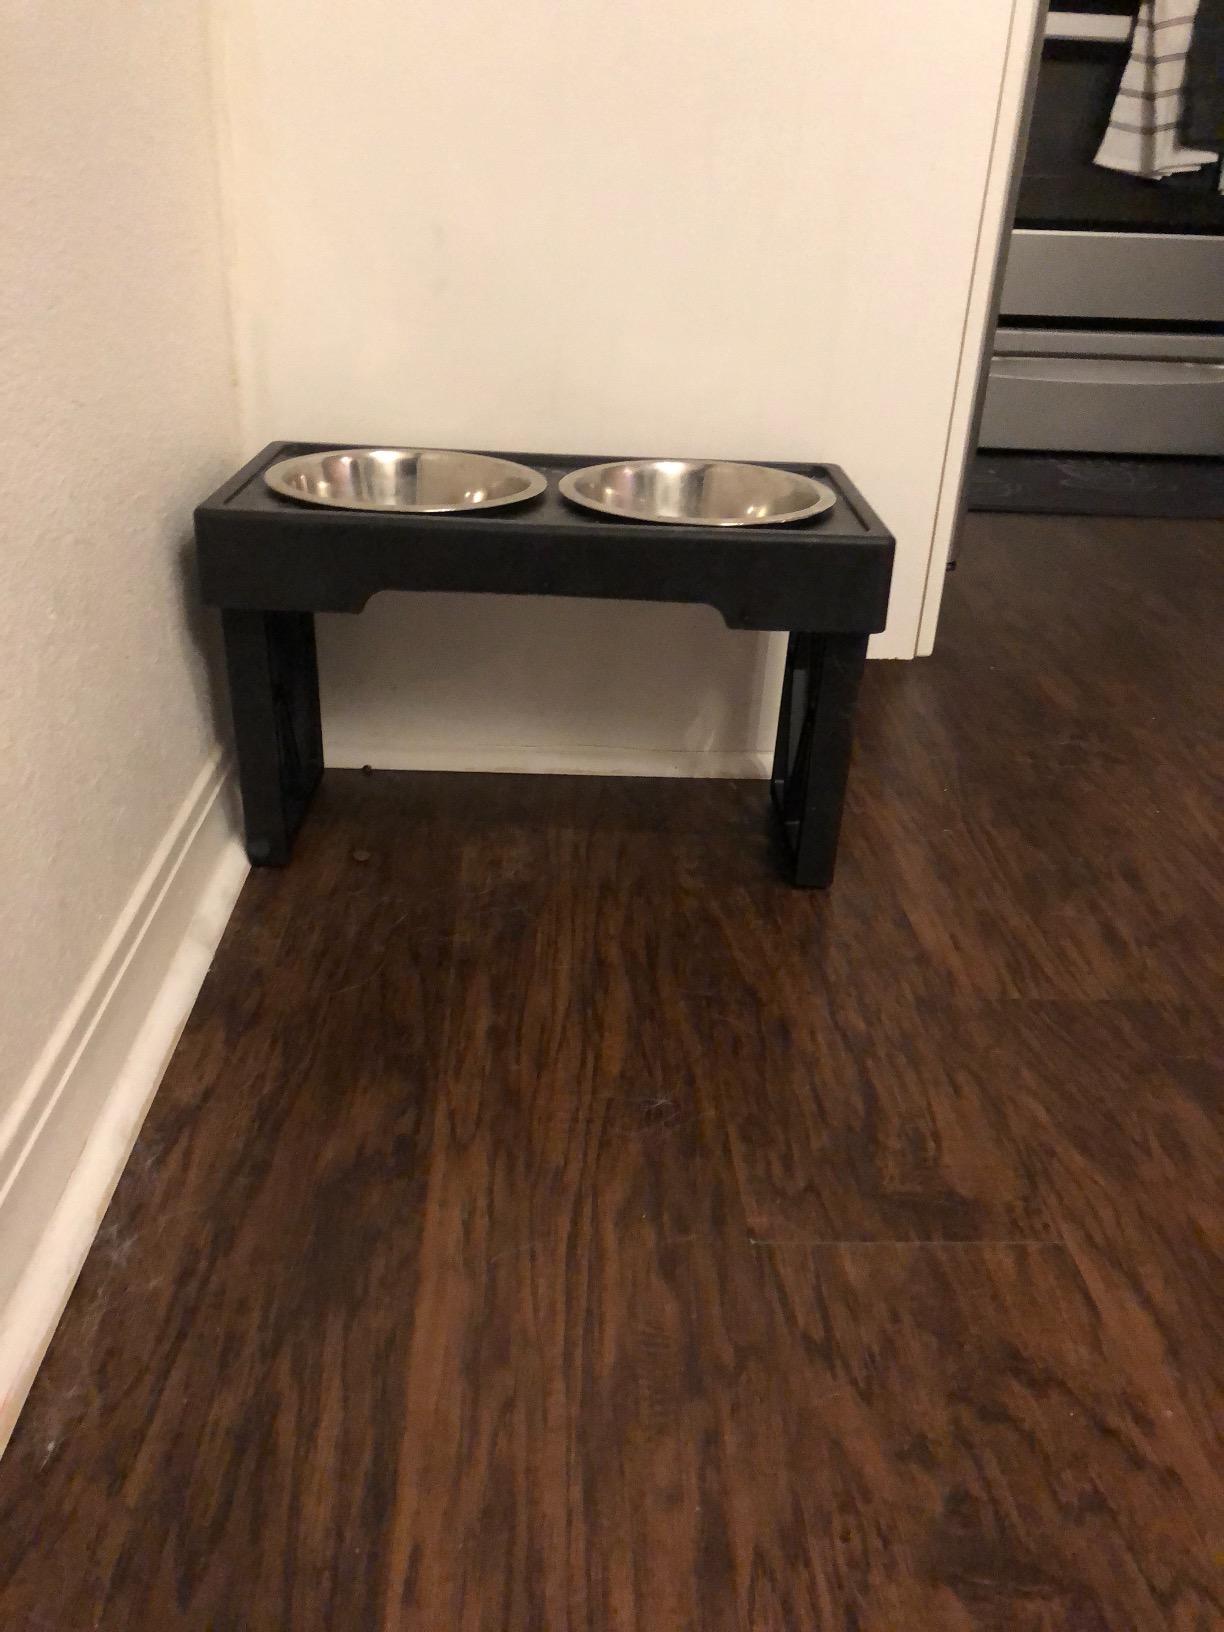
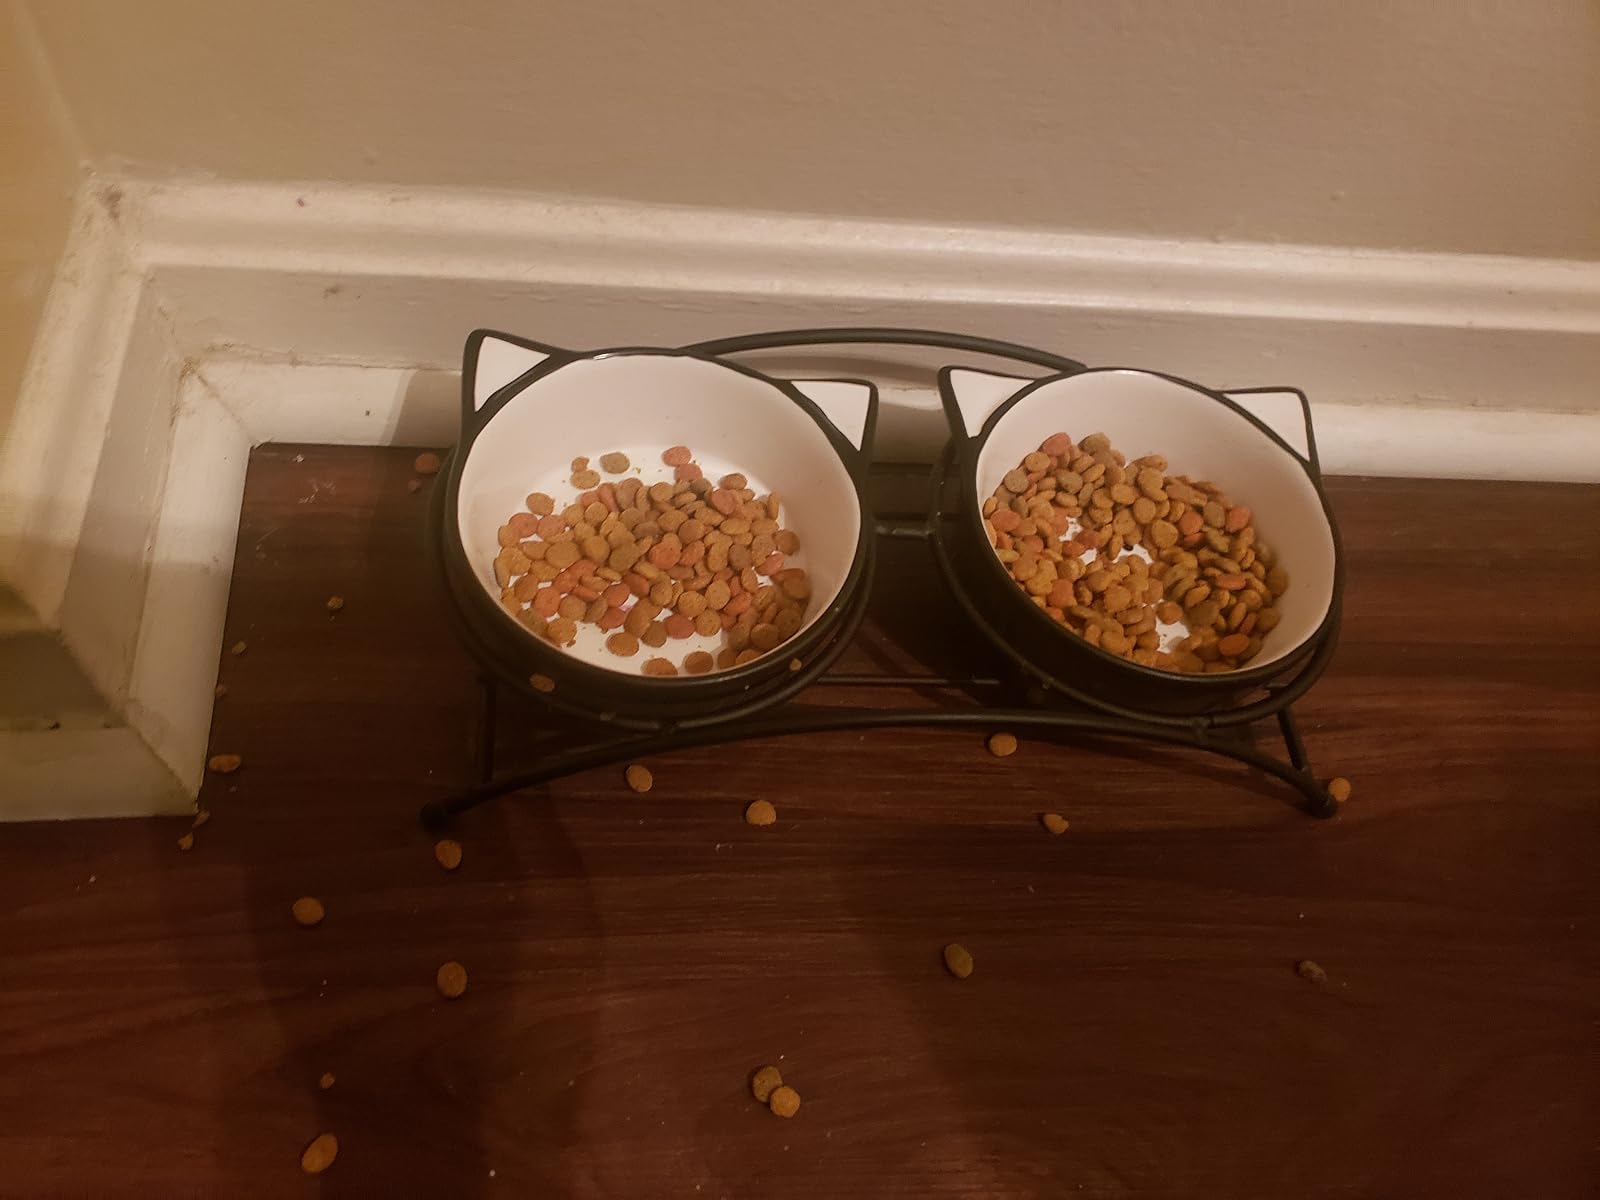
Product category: items_bowl
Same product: no